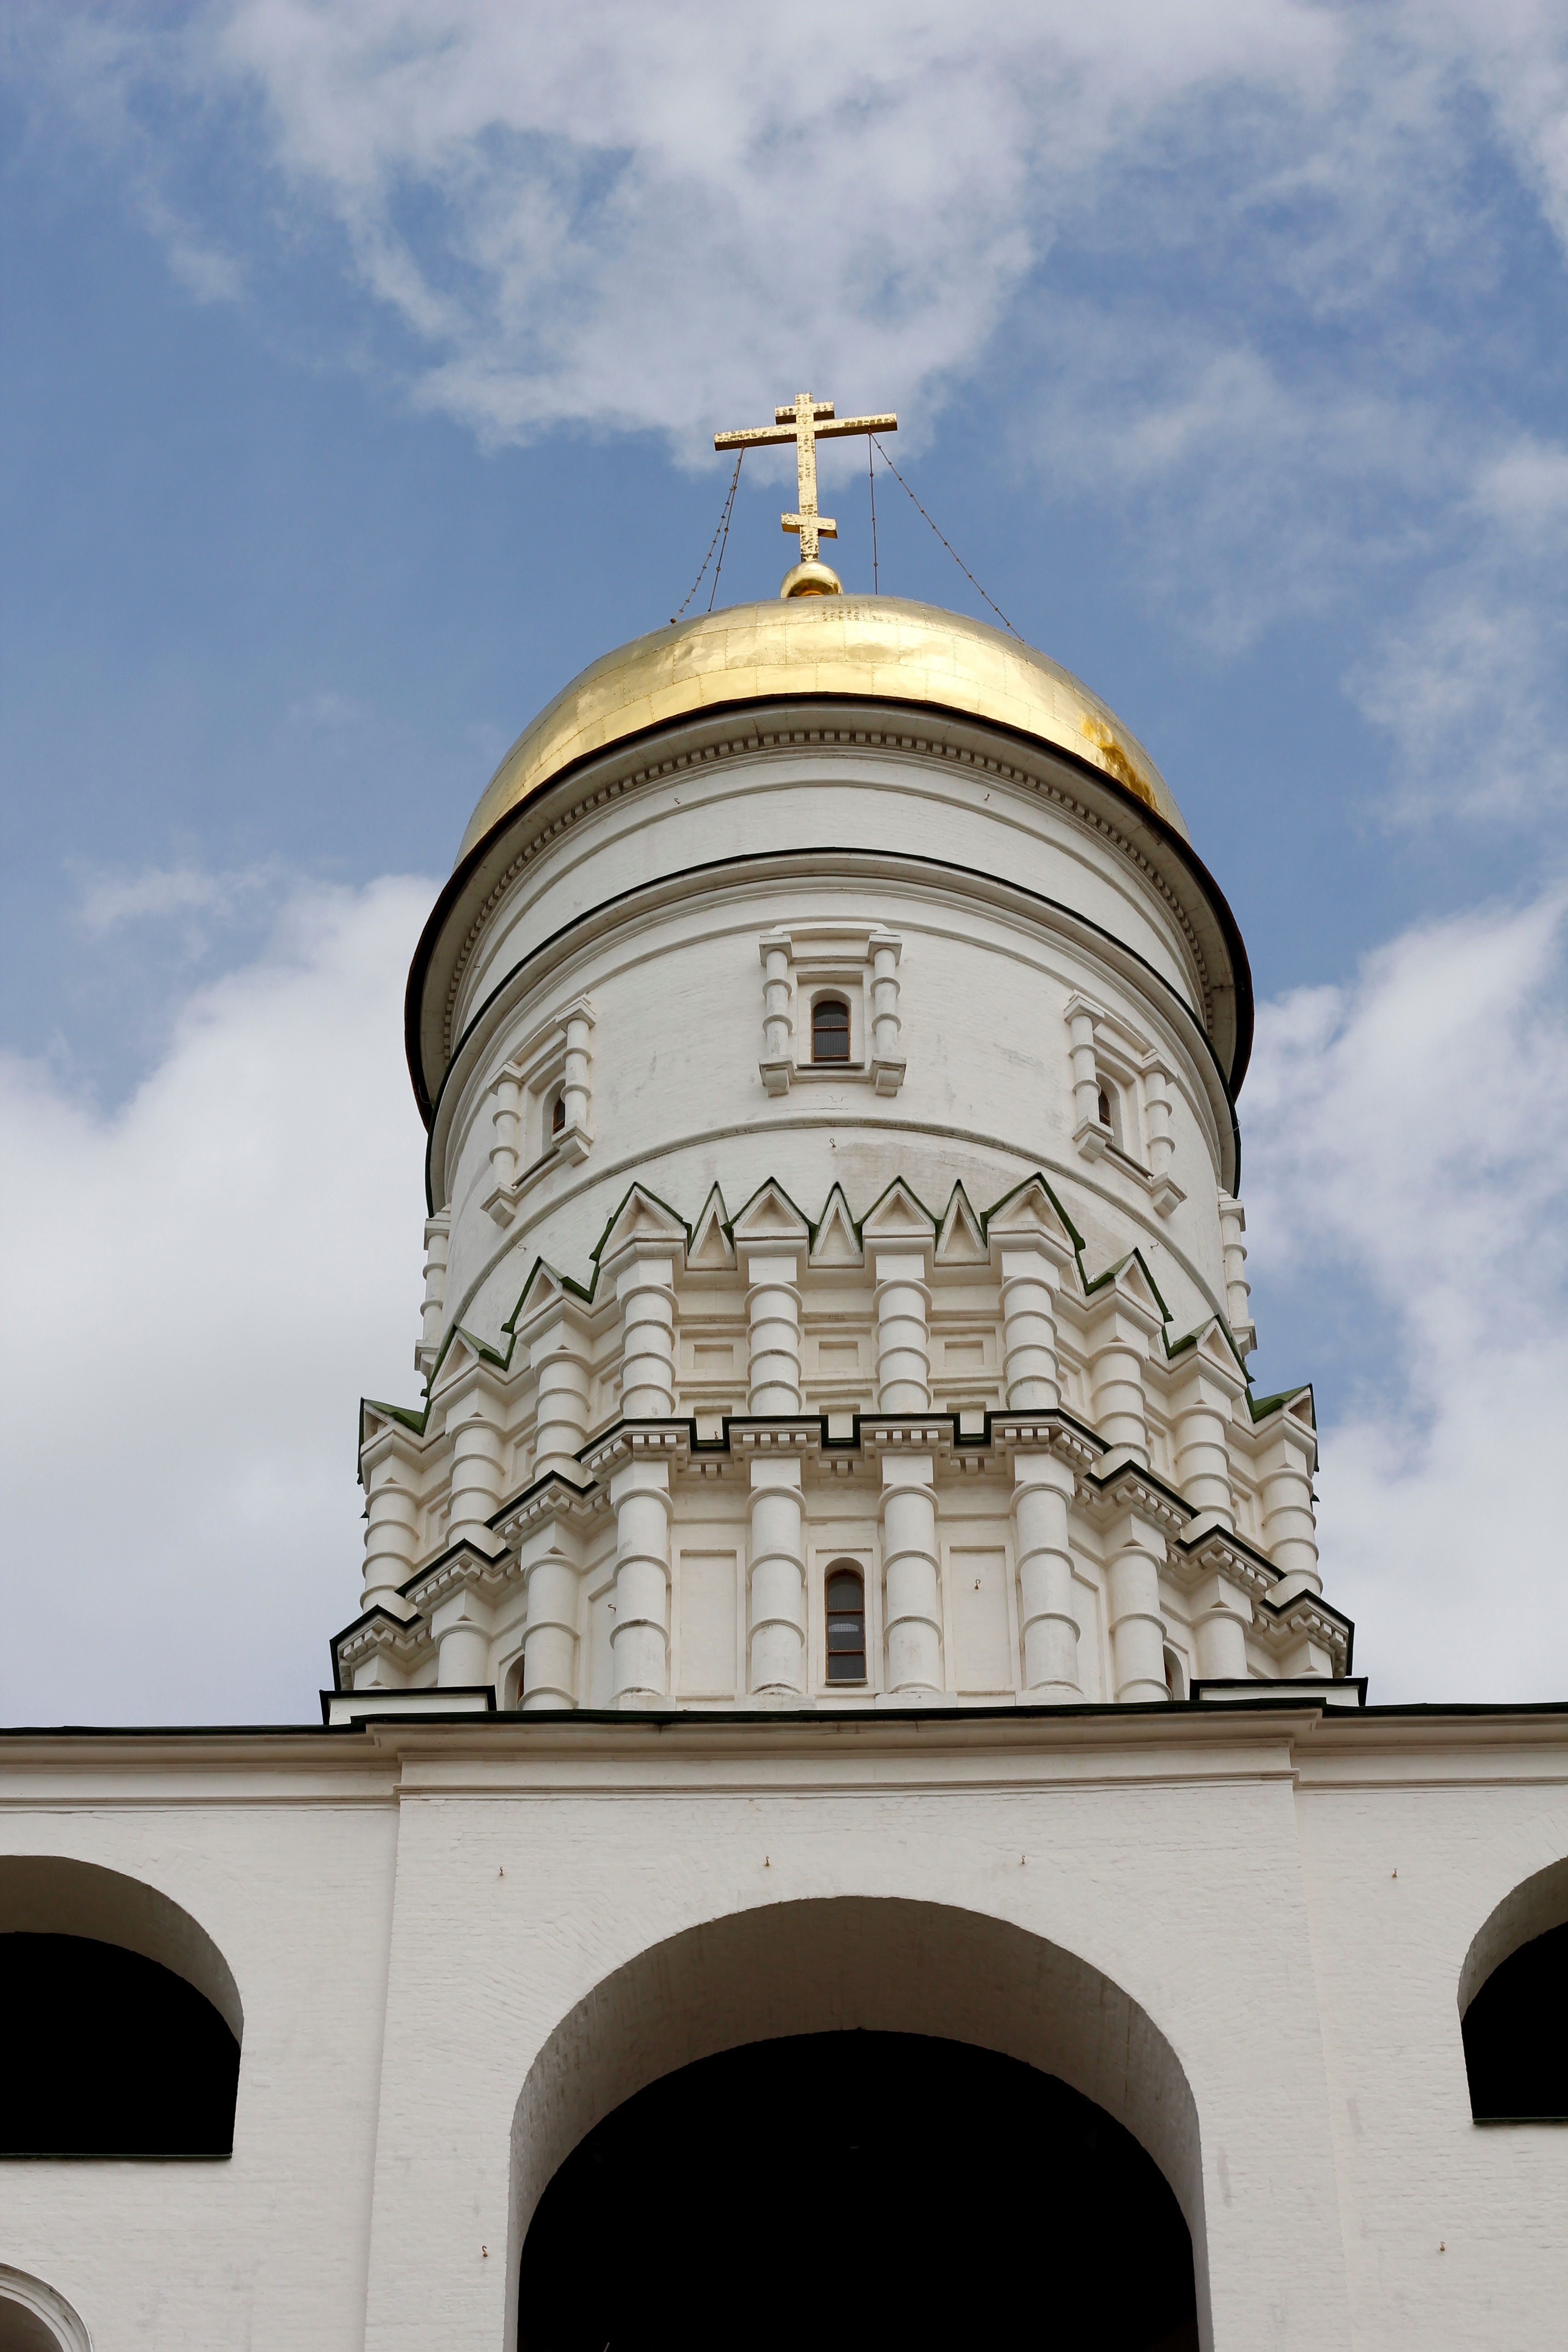
architecture, building, golden, tower, landmark, church, chapel, place of worship, bell tower, ornament, steeple, monastery, christianity, moscow, orthodox, dome, russia, historically, gilded, believe, kremlin, historic preservation, russian orthodox church